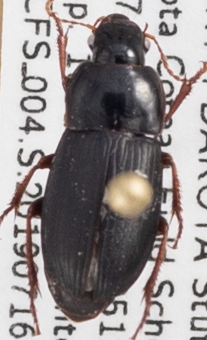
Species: Harpalus opacipennis
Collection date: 2019-07-16
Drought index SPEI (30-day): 1.69
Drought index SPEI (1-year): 1.118
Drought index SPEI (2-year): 0.782